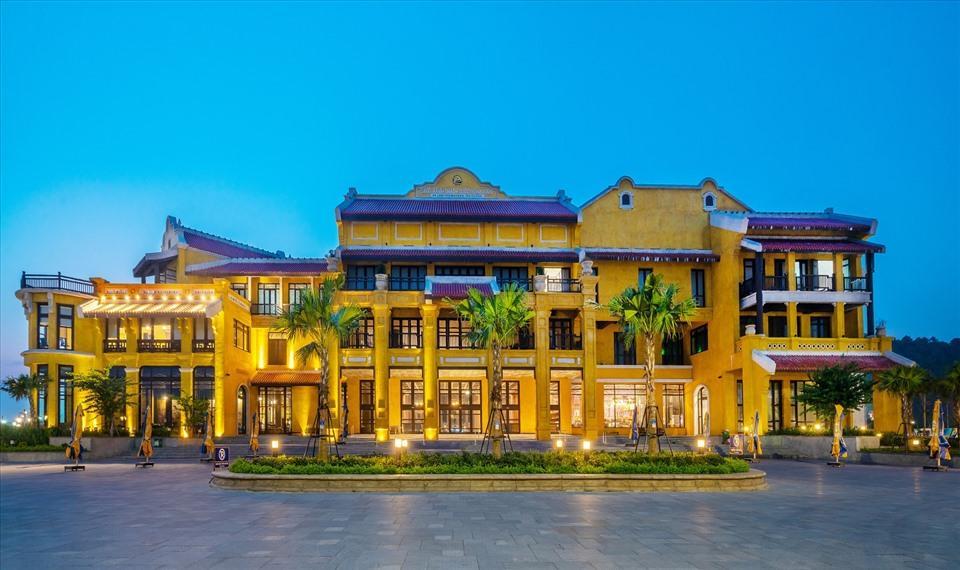
không có người nào xuất hiện ở trong khung hình